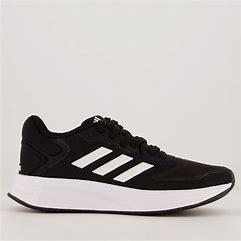
Brand: Adidas
Model: Duramo 10